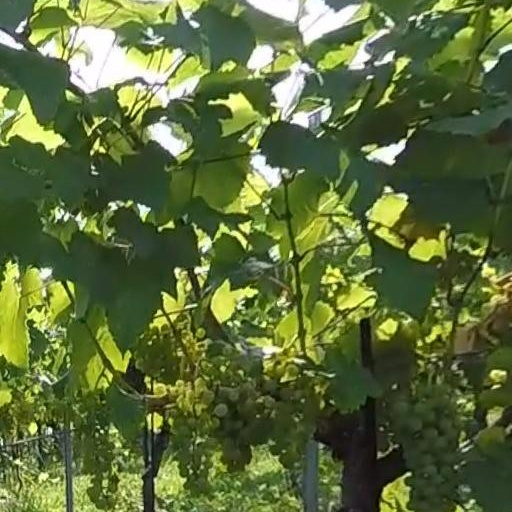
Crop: grape